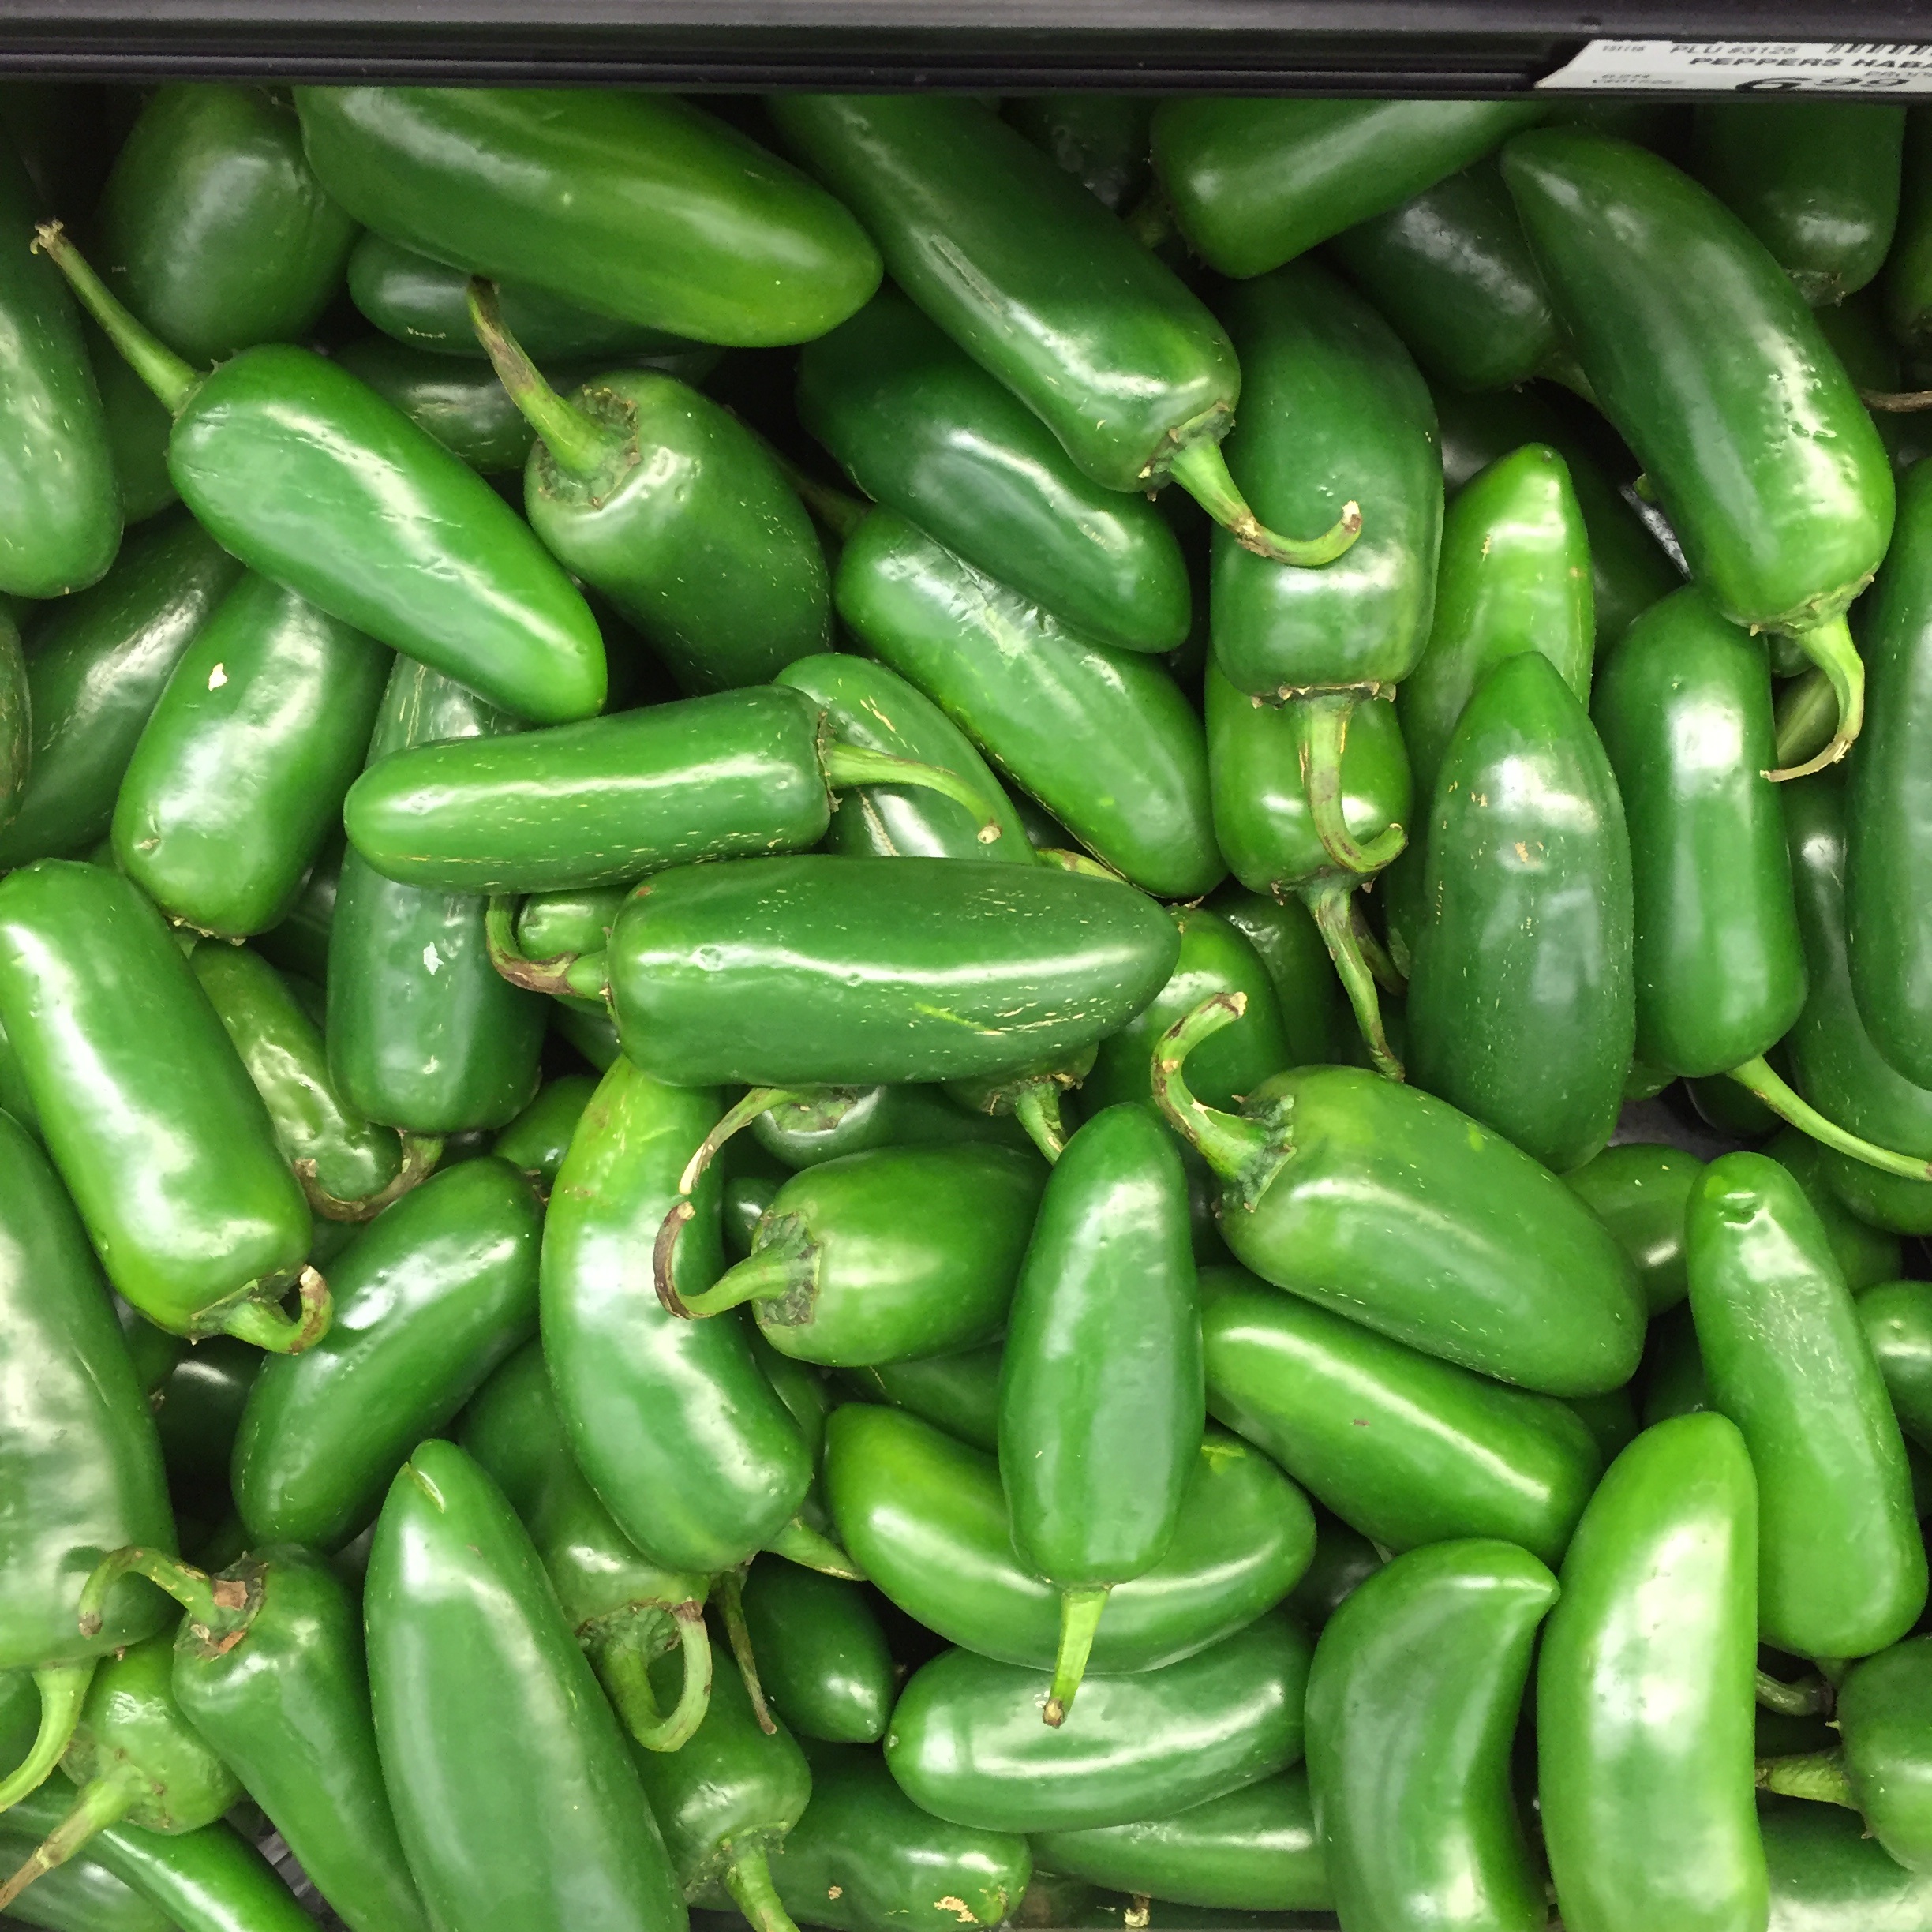
plant, food, green, produce, vegetable, vegetables, bell pepper, flowering plant, jalape o, jalapeno, chili pepper, land plant, bird's eye chili, serrano pepper, peperoncini, bell peppers and chili peppers, pimiento